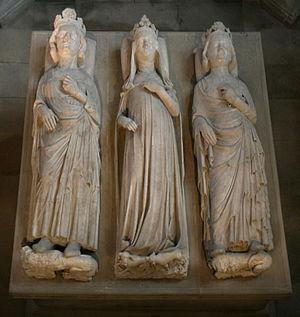
Philippe V, dit « le Long », né vers 1293 et mort le 3 janvier 1322, est roi de France et de Navarre. Il règne de 1316 à sa mort et est l'avant-dernier monarque de la dynastie des Capétiens directs.